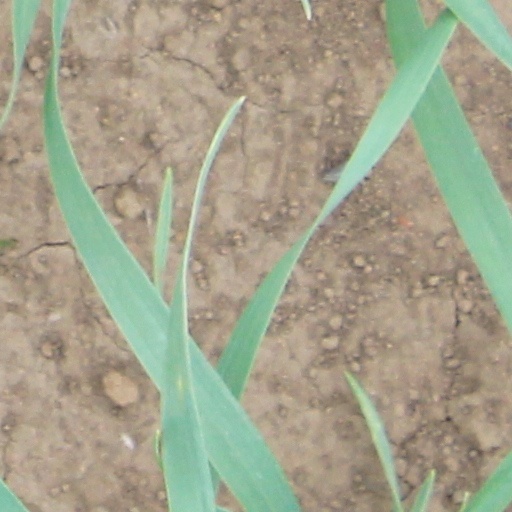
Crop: wheat